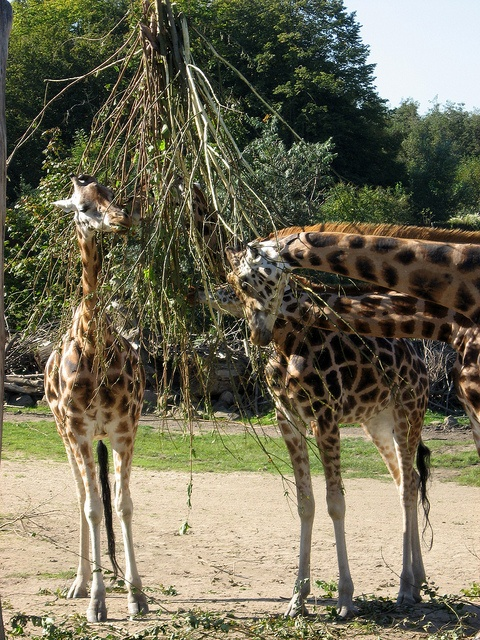
Two giraffe sitting on a dirty lot next to a forest.
A larger giraffe and two smaller giraffes outdoors.
Some giraffes stand in the sand near some trees.
An adult and baby giraffe standing in a field.
some giraffes eating leaves with trees in the background